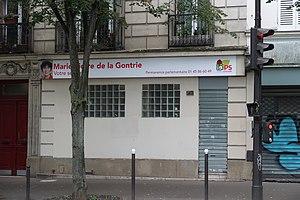
Permanence parlementaire de Marie-Pierre de la Gontrie, n°147 avenue de Choisy (Paris, 13e). Ancienne permanence de Jean-Marie Le Guen puis de Martin Lagane (avec Jérôme Coumet) pour les élections législatives de 2017 ""La Gauche de la majorité présidentielle""."
Marie-Pierre Mossion de La Gontrie, née le 18 décembre 1958 à Chambéry, est une avocate et femme politique française. Membre du Parti socialiste, elle est conseillère régionale d'Île-de-France de 1998 à 2017, conseillère de Paris de 2001 à 2020 et sénatrice de Paris depuis 2017.